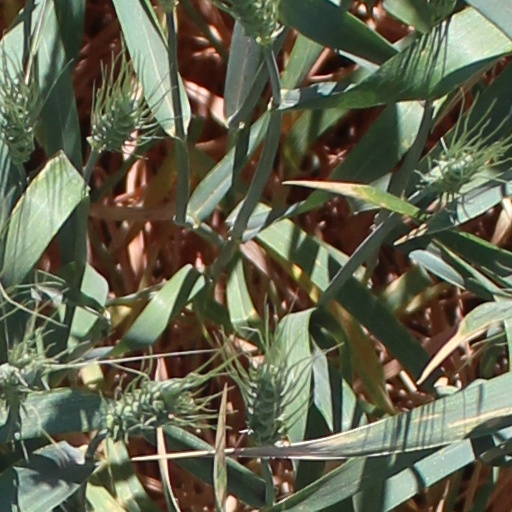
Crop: wheat